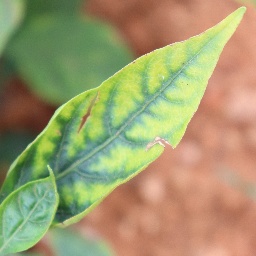
Label: nutritional